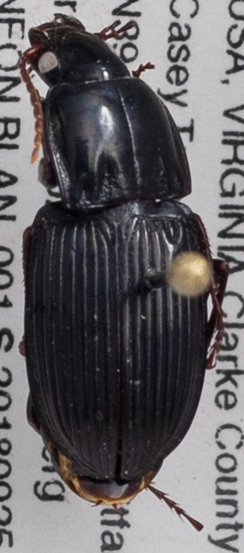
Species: Pterostichus permundus
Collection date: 2018-09-25
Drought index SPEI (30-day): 1.614
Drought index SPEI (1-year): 1.594
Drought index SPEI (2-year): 1.69